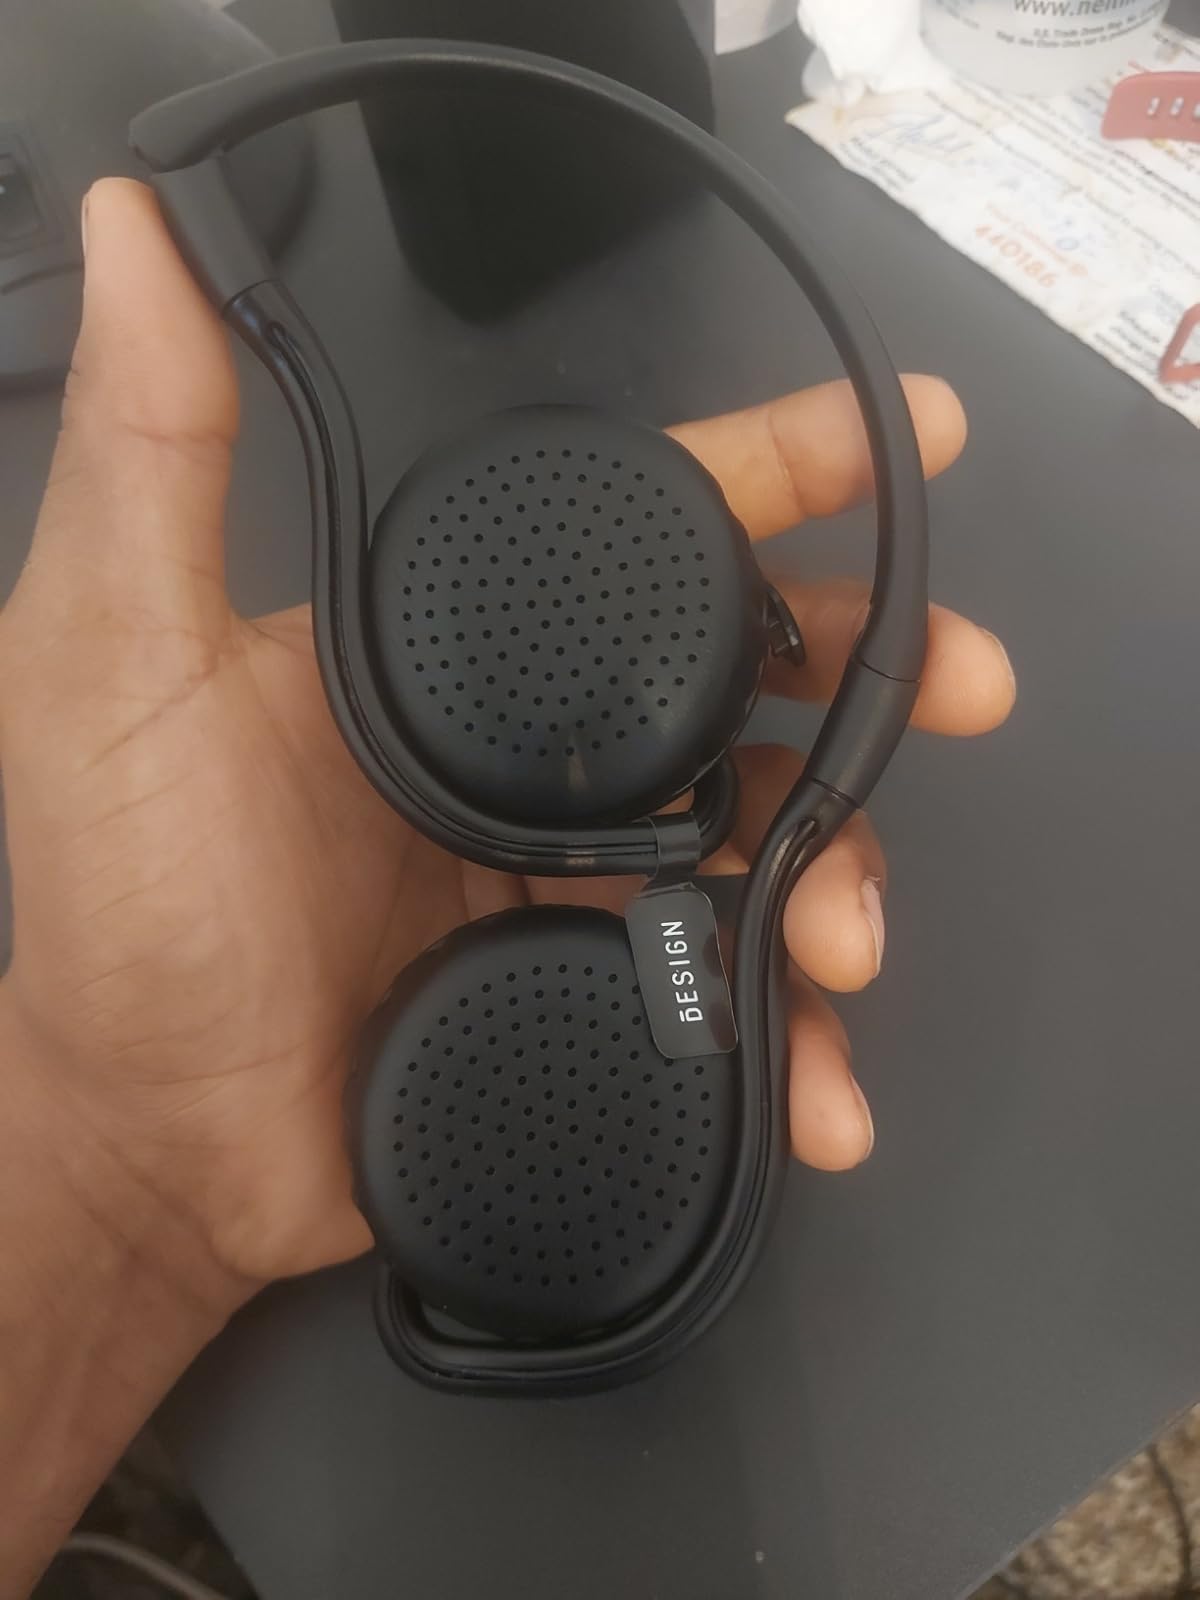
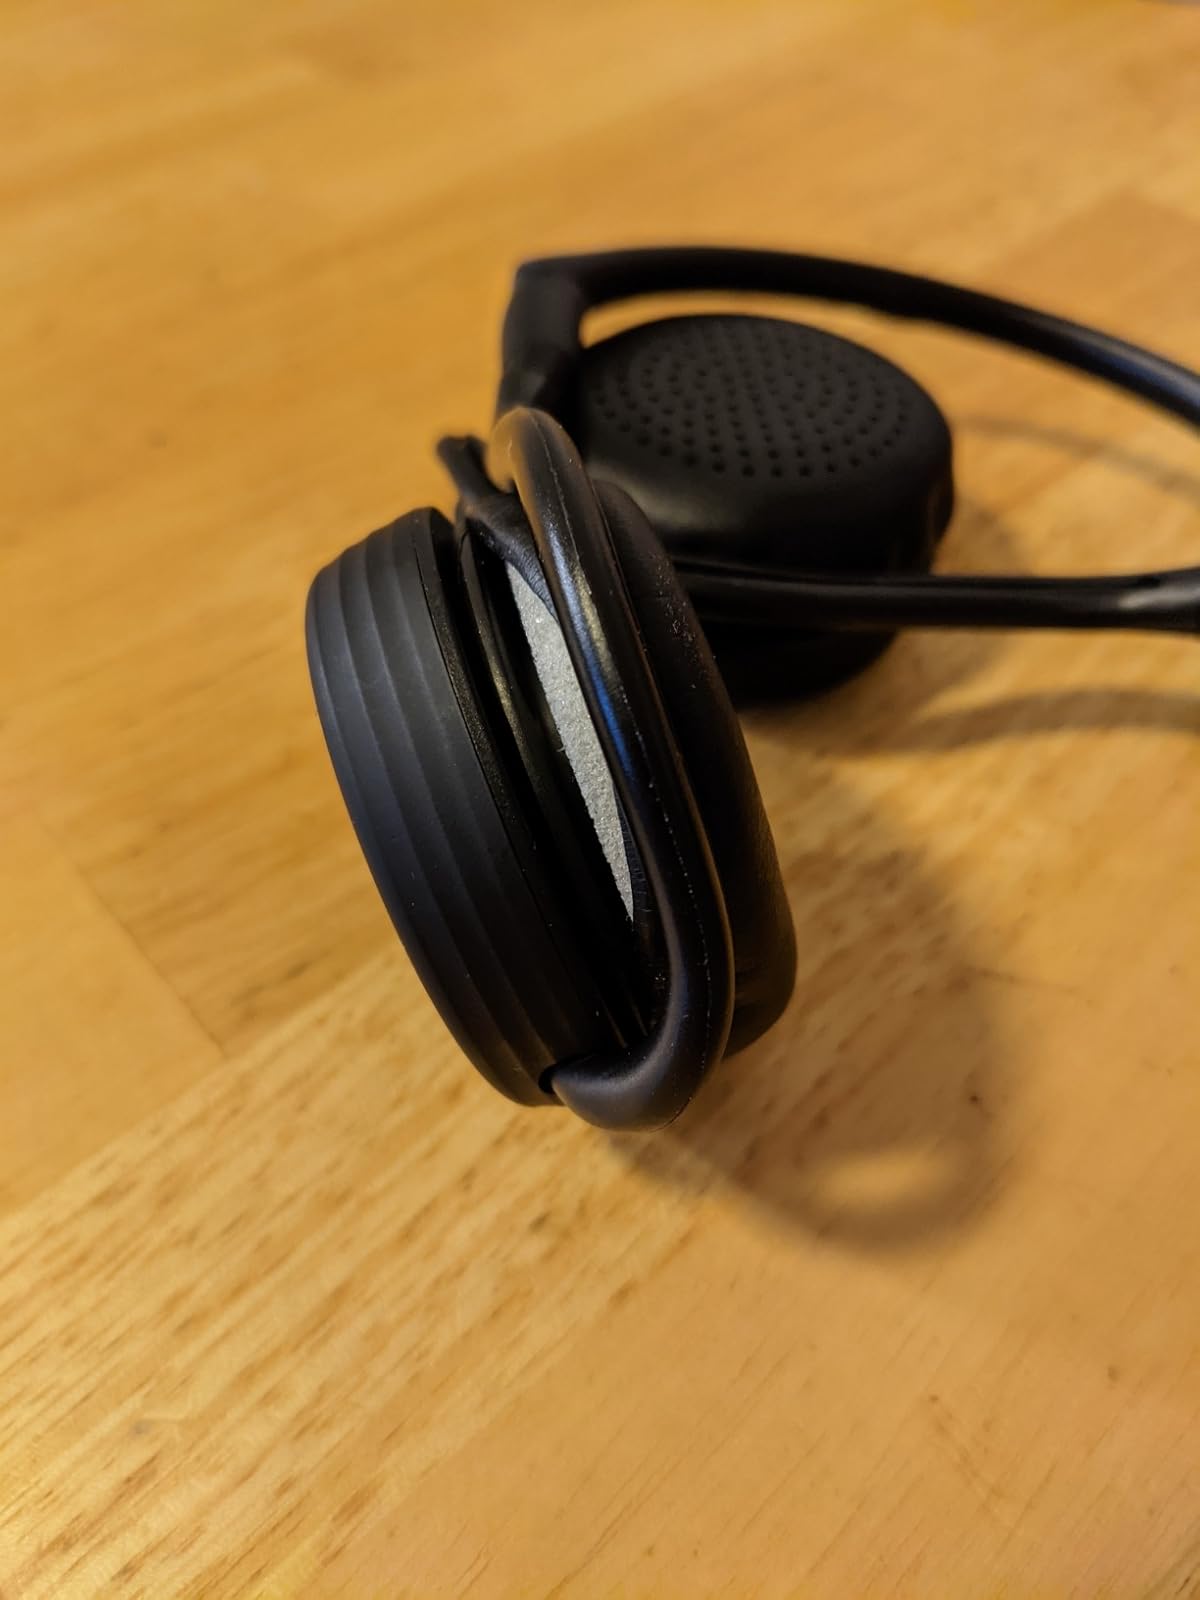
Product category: headphones
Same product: yes